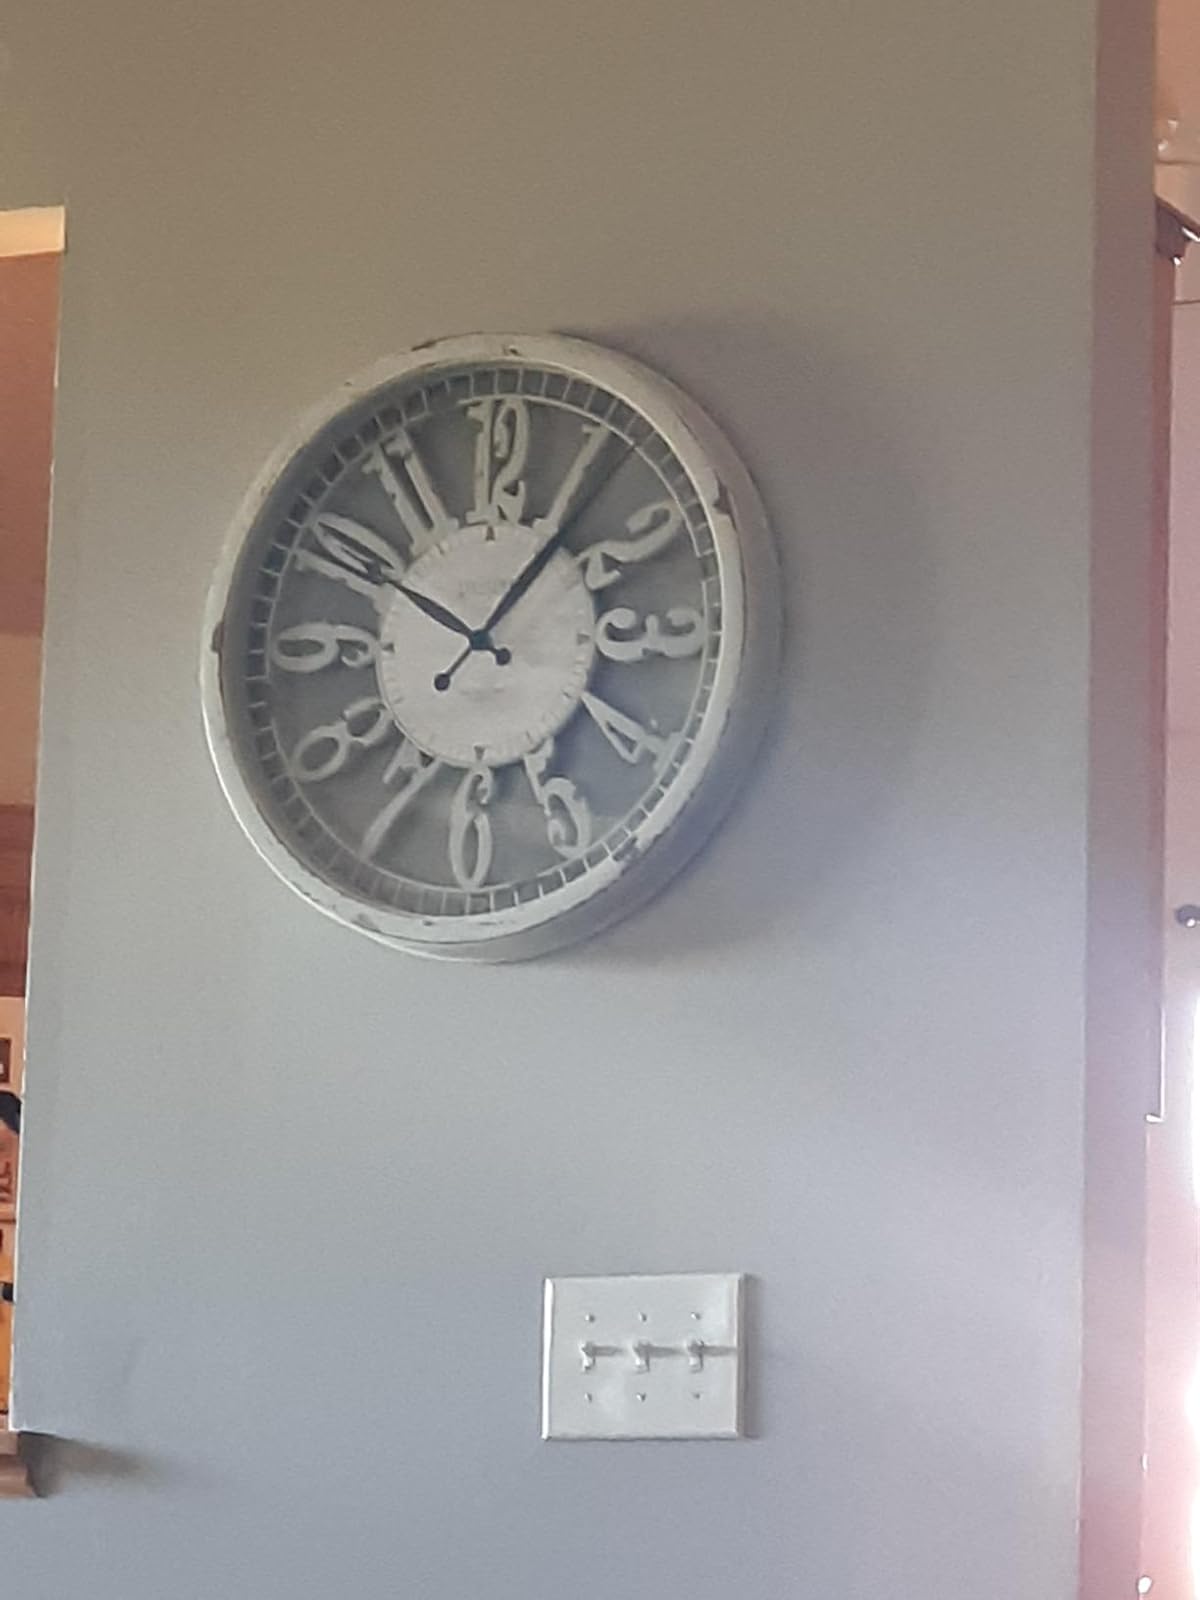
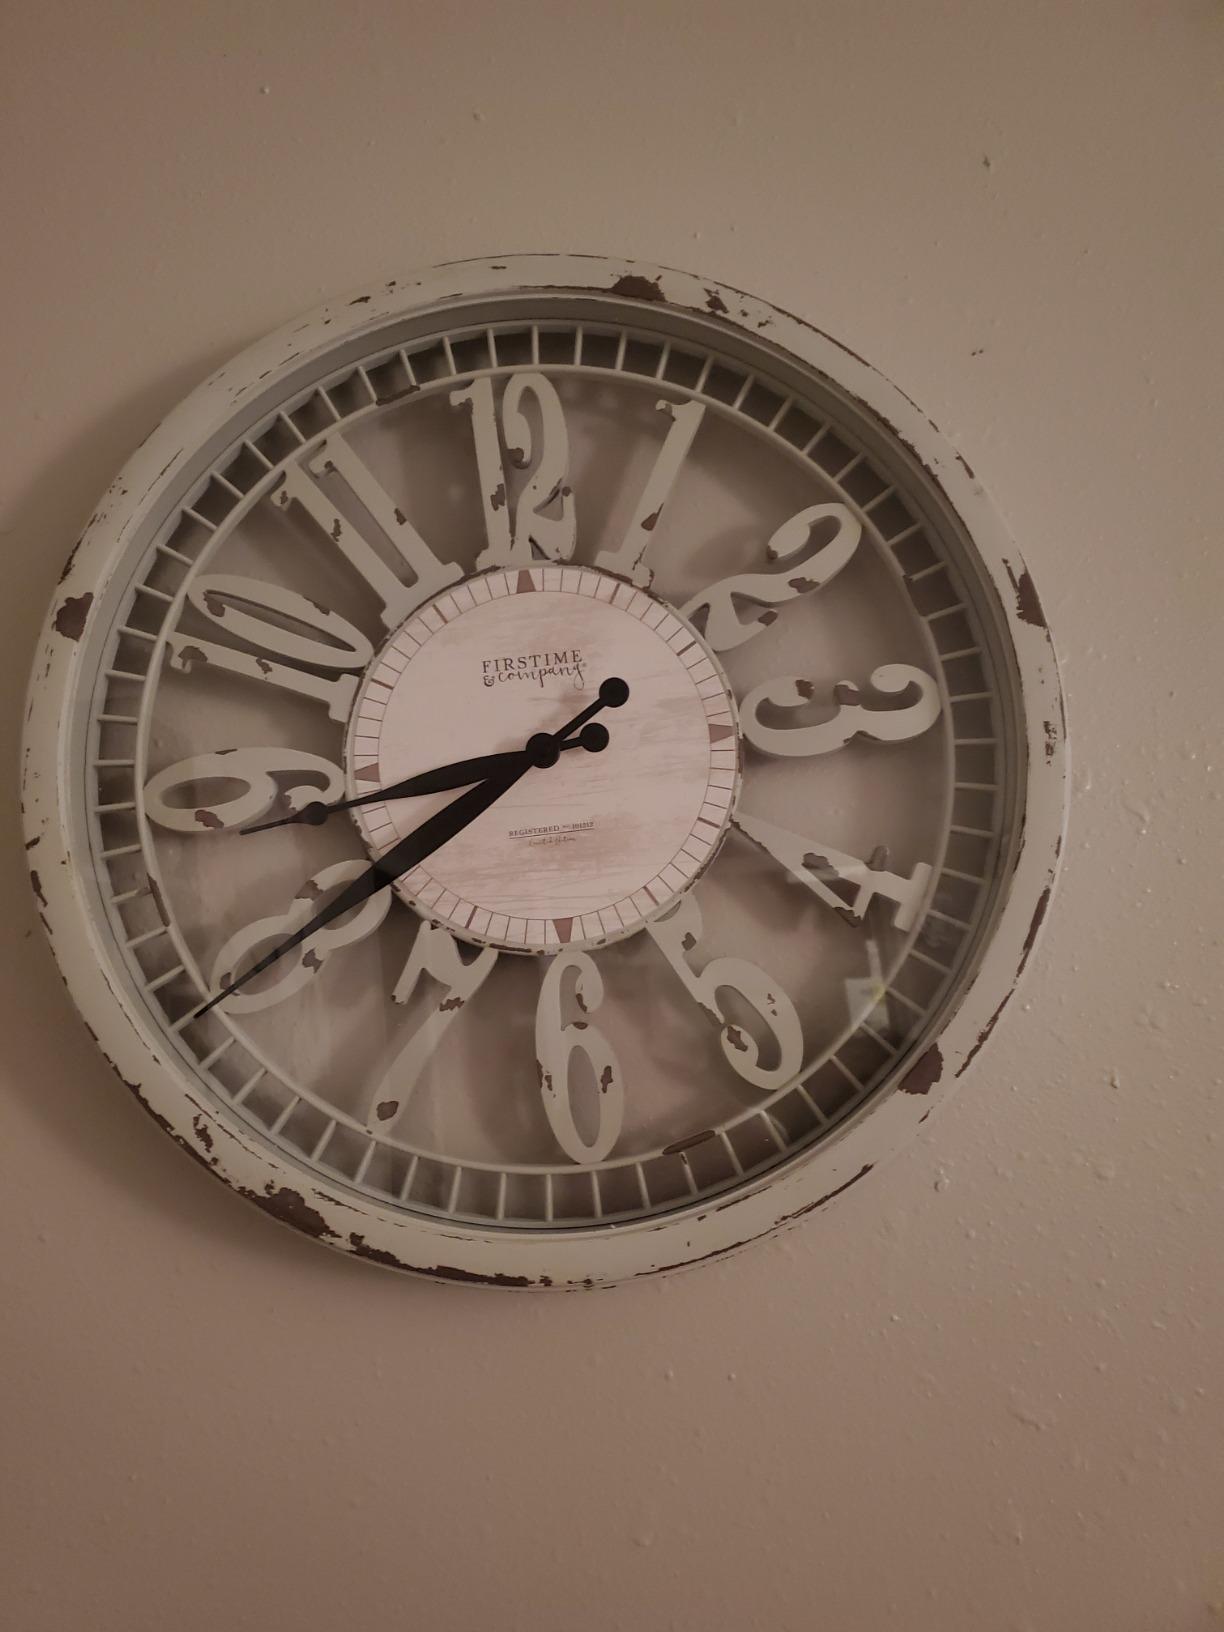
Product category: clock
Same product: yes